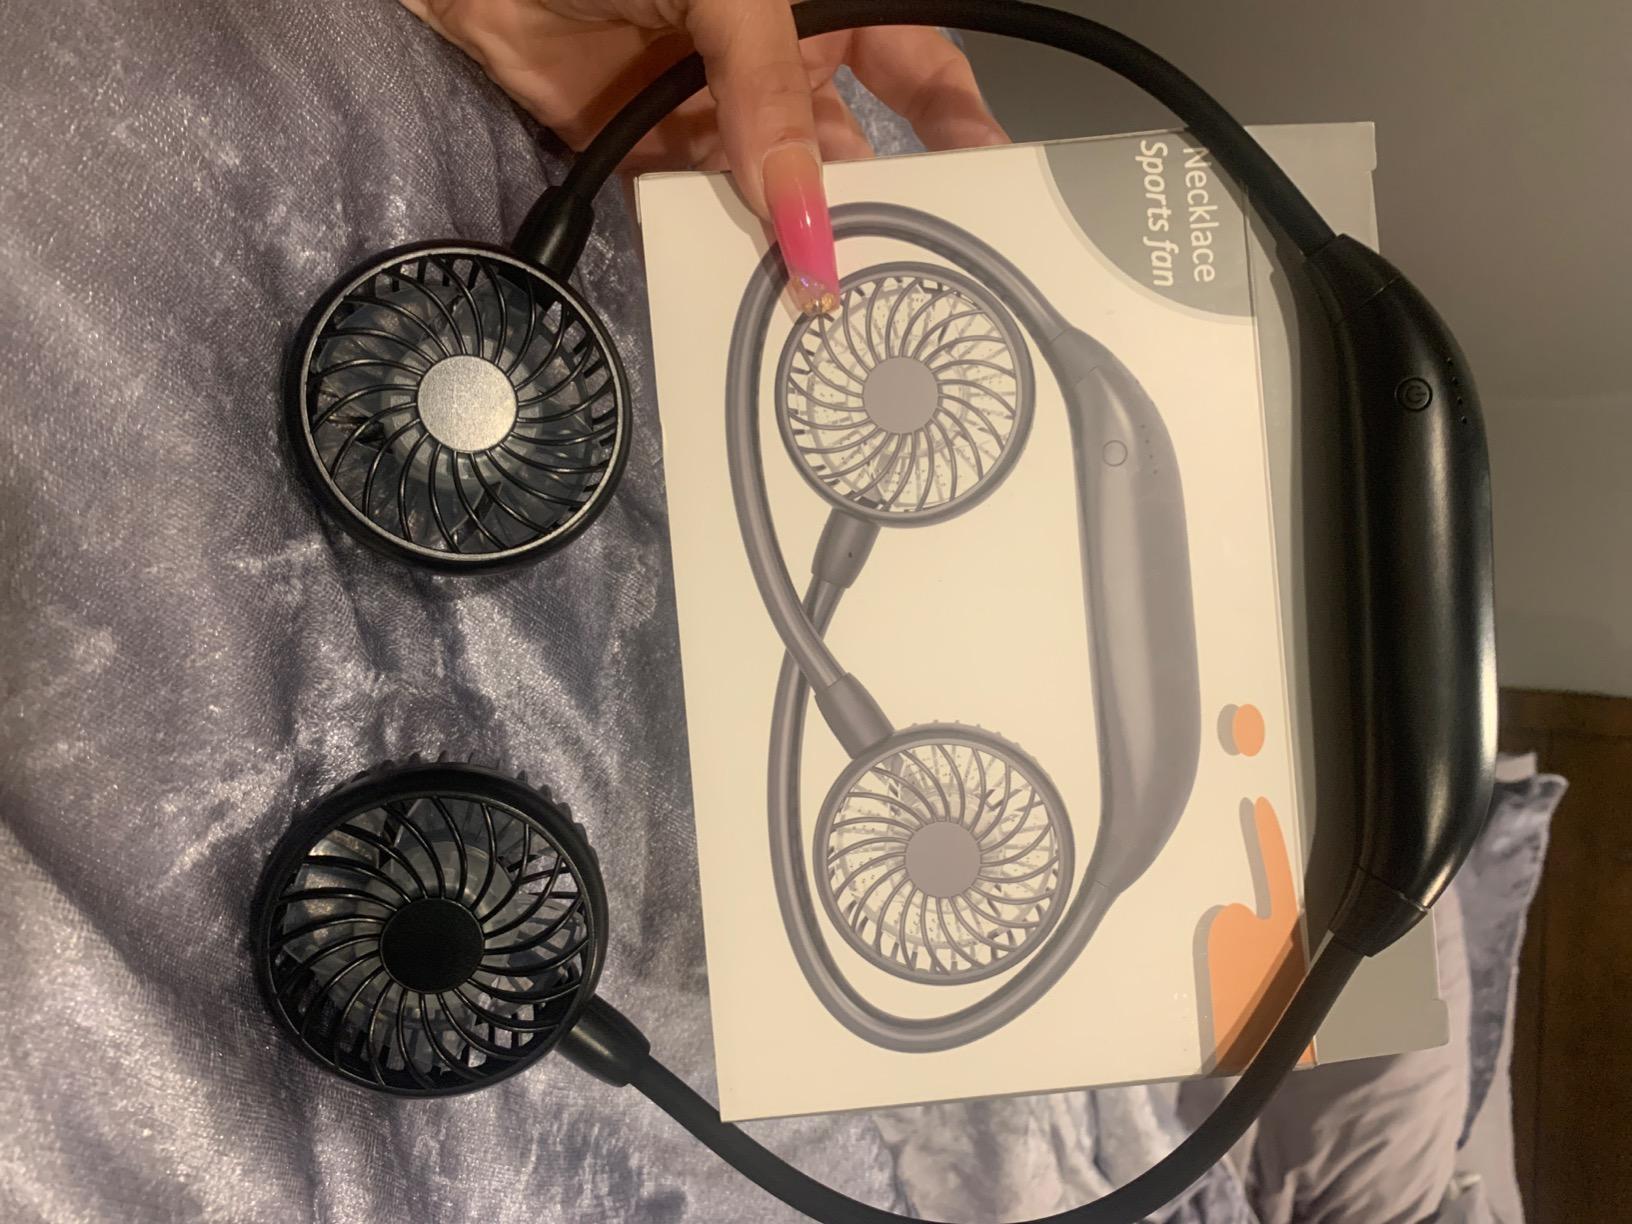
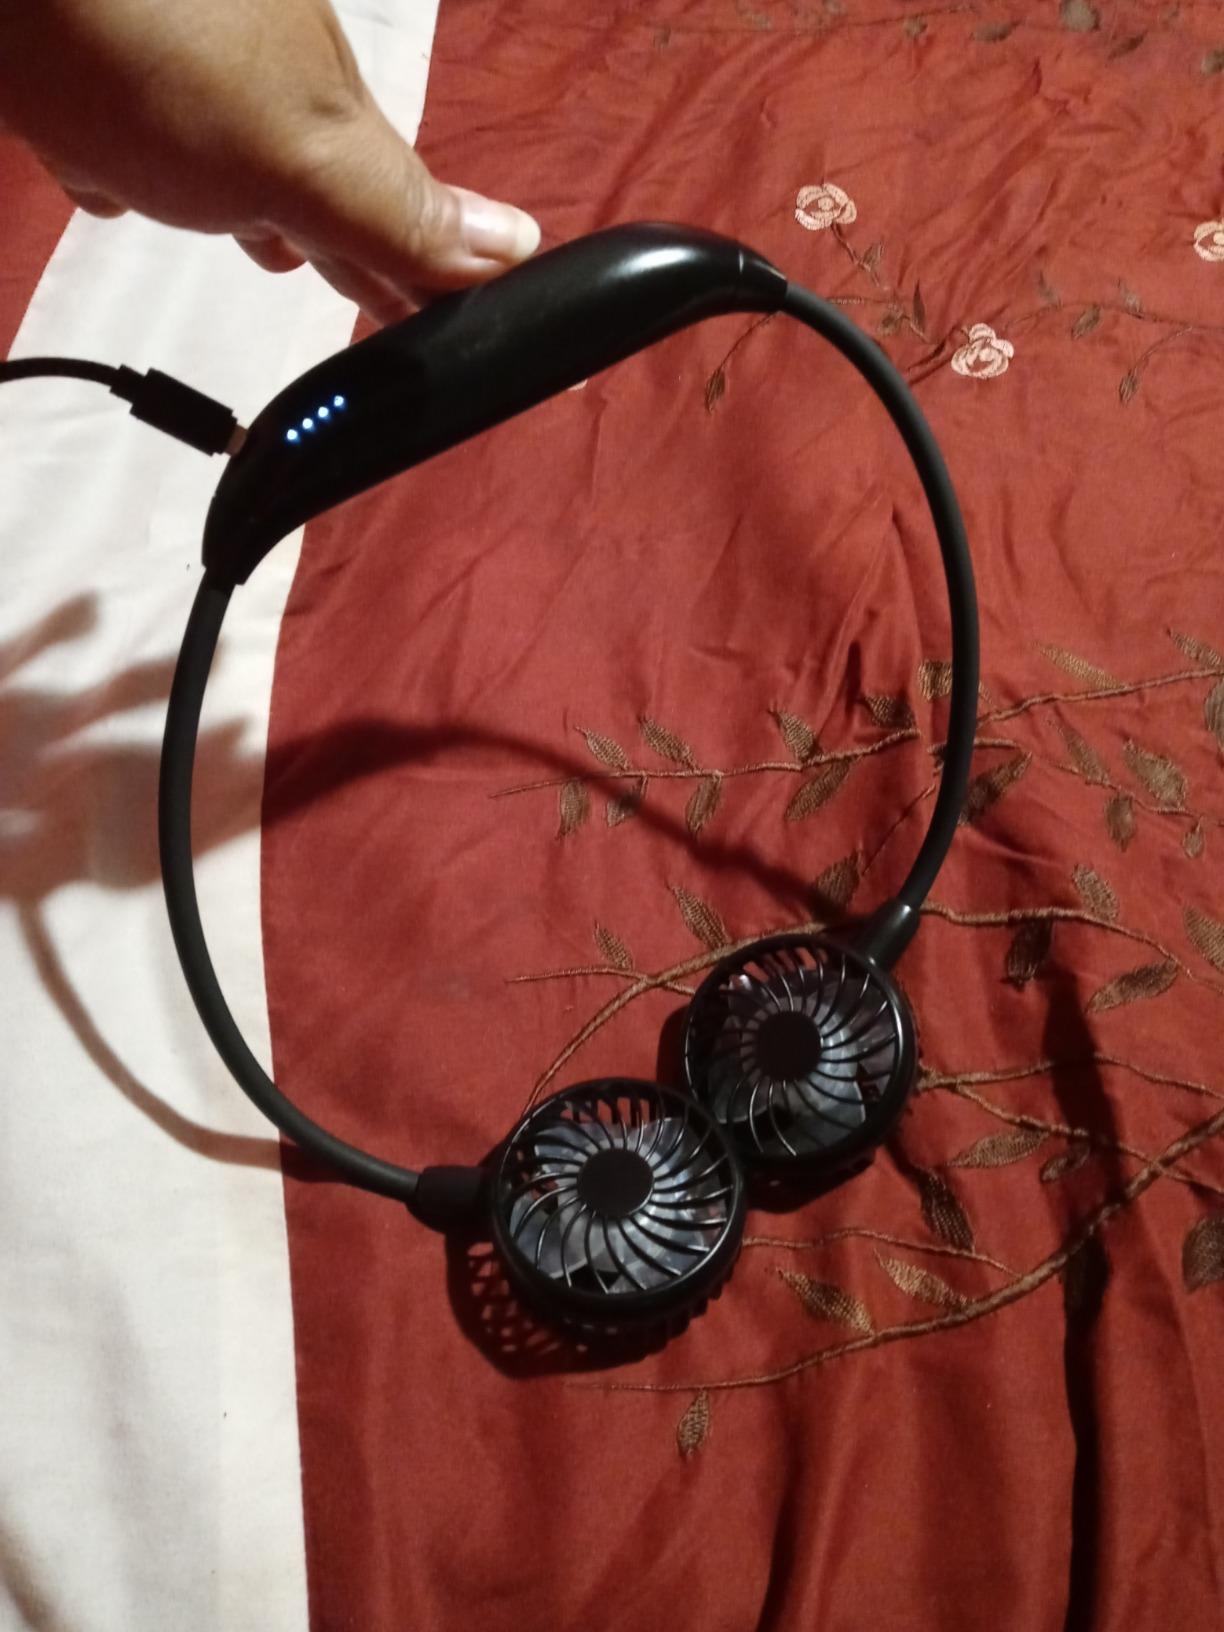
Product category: fan
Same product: yes